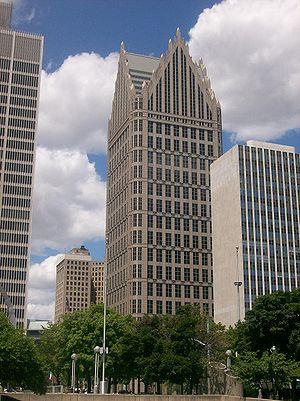
Le Ally Detroit Center est un gratte-ciel construit à Détroit de 1991 à 1993 dans un style post-moderne. Sa hauteur est de 189 mètres. Fin 2009 c'était le deuxième plus haut gratte-ciel de Détroit après le Renaissance Center.